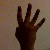
The image shows a hand gesture representing the number 4 in Indian Sign Language.